Circassians in Israel

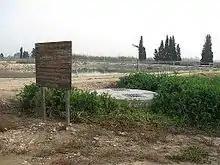
Site of Circassian village established in 1860, abandoned due to malaria

In 1976, the Circassian community won the right to maintain its own educational system separate from the Israeli government's Department of Arab Affairs. As a result, the community manages its own separate educational system, which ensures that its culture is passed down to the younger generations. In 2011, a bill was passed by the Knesset to allocate NIS 680 million to the development of education, tourism, and infrastructure in Circassian and Druze villages.